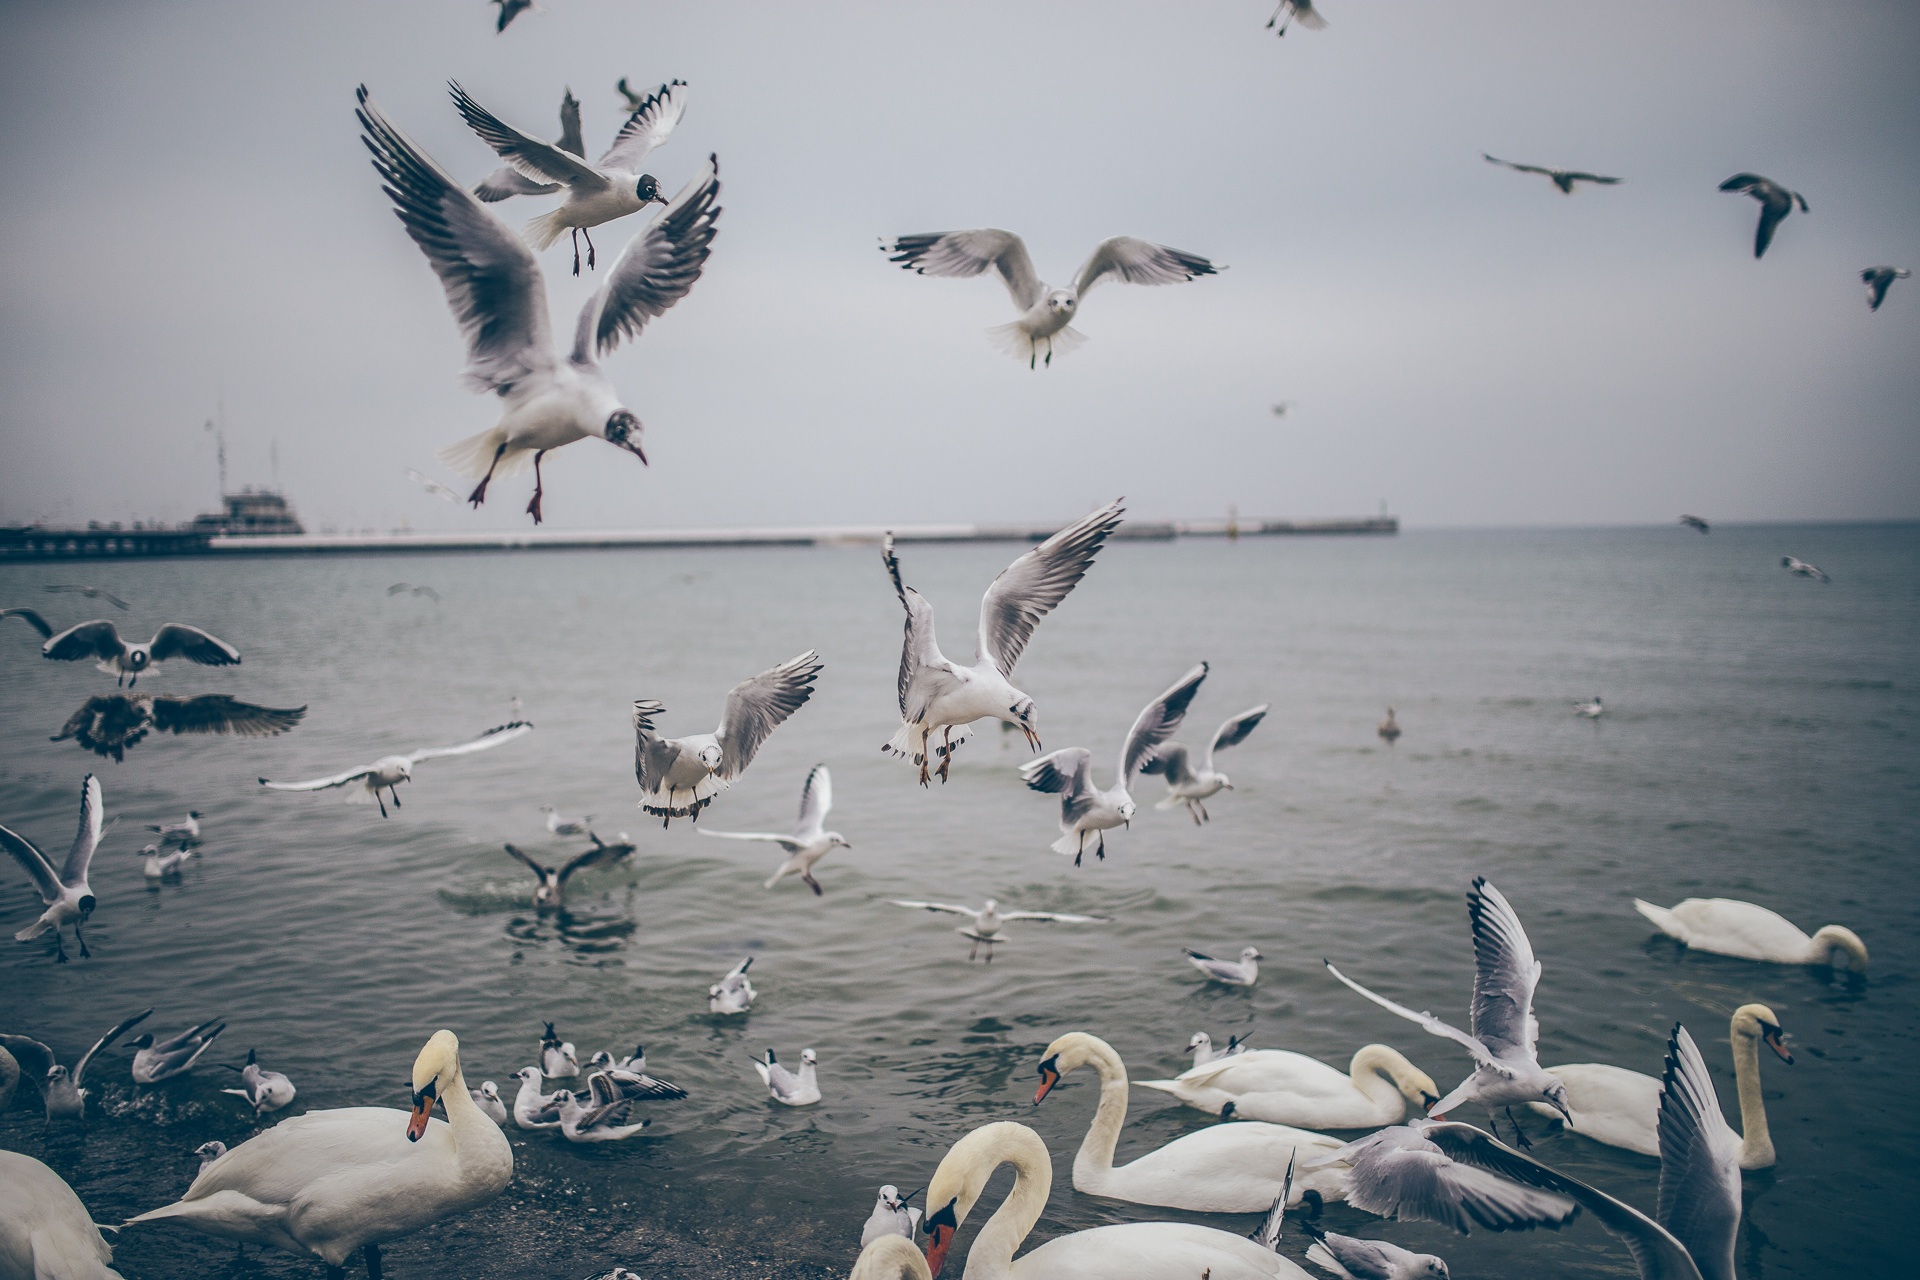
sea, bird, wing, seabird, flock, seagull, gull, flight, fauna, swan, frenzy, vertebrate, water bird, bird migration, animal migration